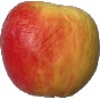
Label: Apple Red Yellow 1